T. E. Lawrence

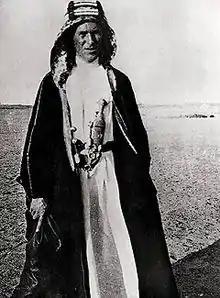
Lawrence at Rabigh, north of Jeddah, 1917

At the age of 15, Lawrence cycled with his schoolfriend Cyril Beeson around Berkshire, Buckinghamshire and Oxfordshire, visiting almost every village's parish church, studying their monuments and antiquities, and making rubbings of their monumental brasses. Lawrence and Beeson monitored building sites in Oxford and presented the Ashmolean Museum with anything that they found. The Ashmolean's "Annual Report" for 1906 said that the two teenage boys "by incessant watchfulness secured everything of antiquarian value which has been found." In the summers of 1906 and 1907, Lawrence toured France by bicycle, sometimes with Beeson, collecting photographs, drawings, and measurements of medieval castles. In August 1907, Lawrence wrote home: "The Chaignons & the Lamballe people complimented me on my wonderful French: I have been asked twice since I arrived what part of France I came from".